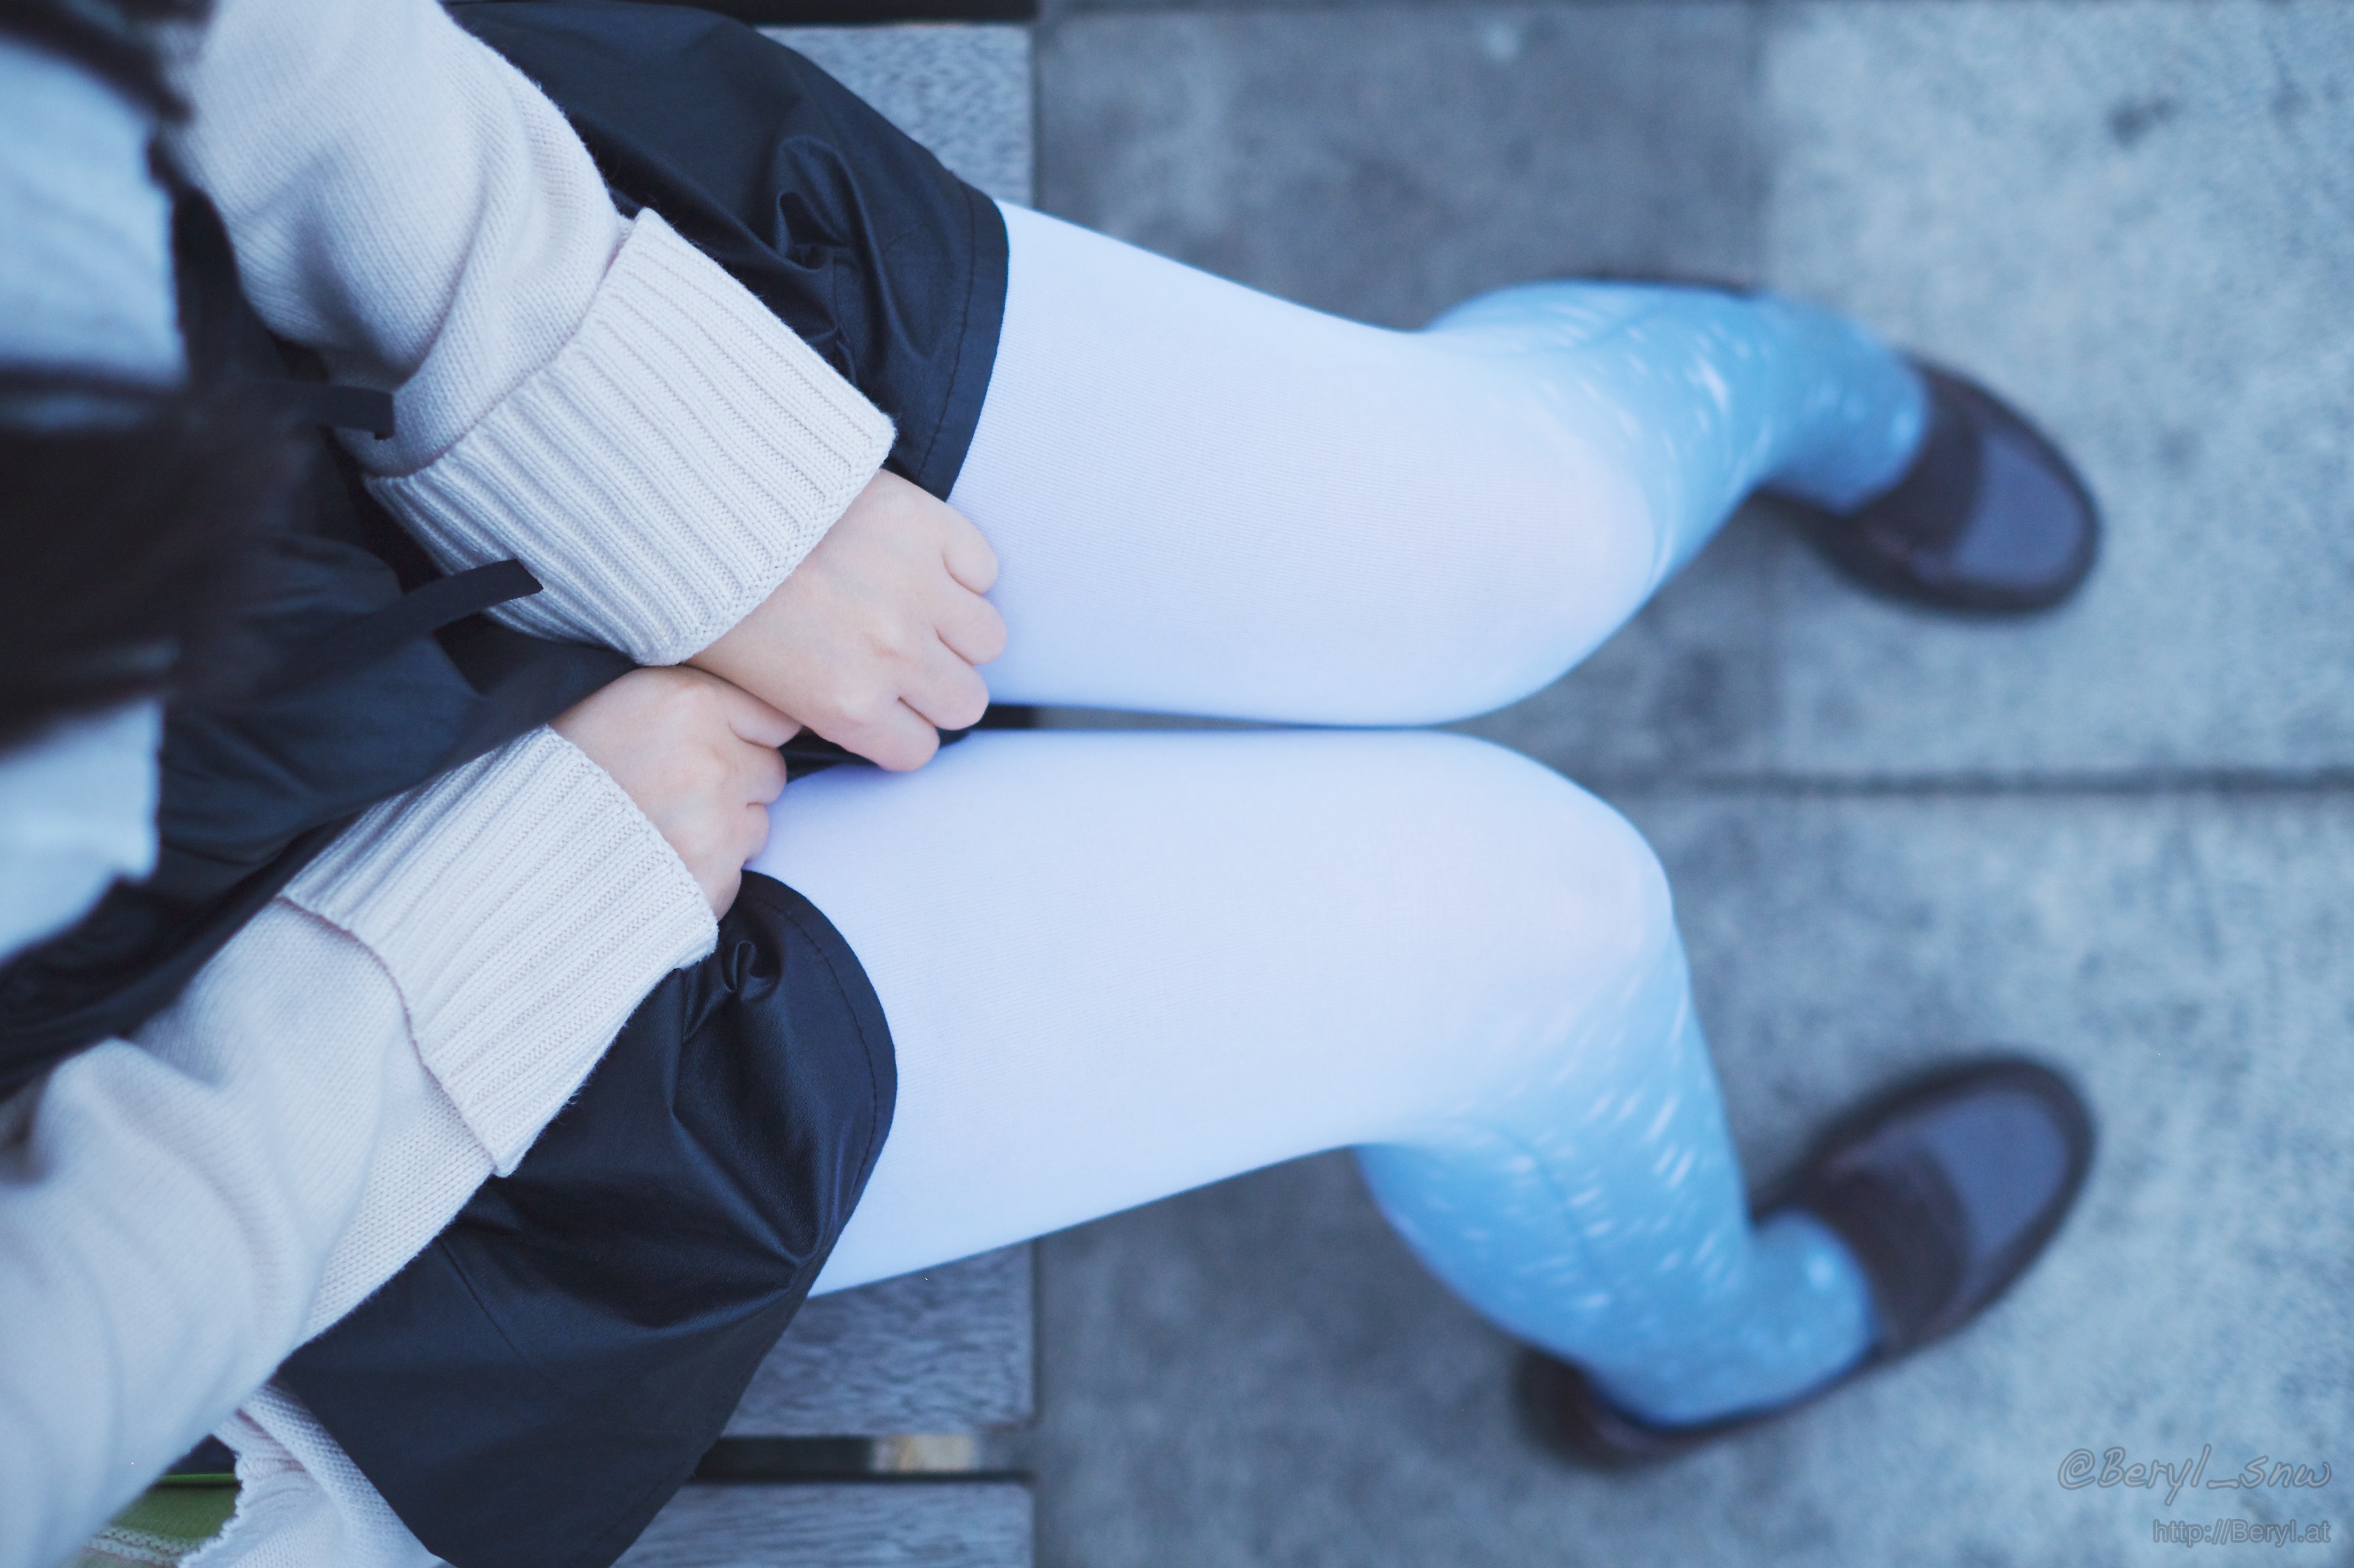
hand, shoe, cold, winter, girl, white, cute, fujifilm, leg, color, clean, blue, clothing, arm, human body, shoes, hands, cool, 35mm, legs, tiny, faceless, school, skirt, socks, tights, pantyhose, schoolgirl, sock, xf35mmf14r, xpro1, sense, human positions